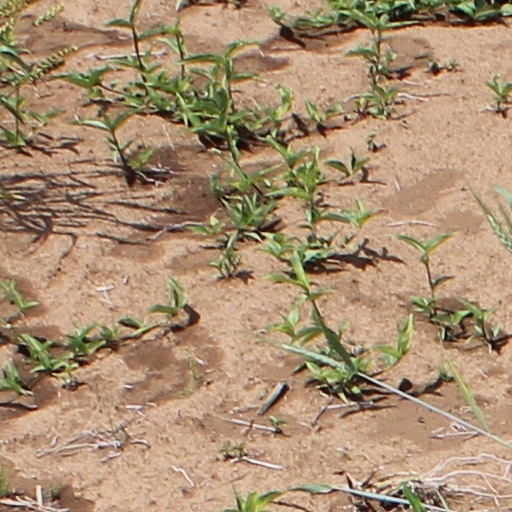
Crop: wheat